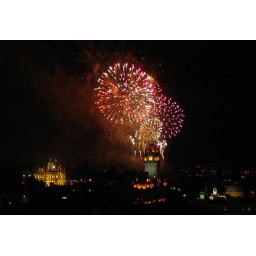
Fireworks over the clock tower